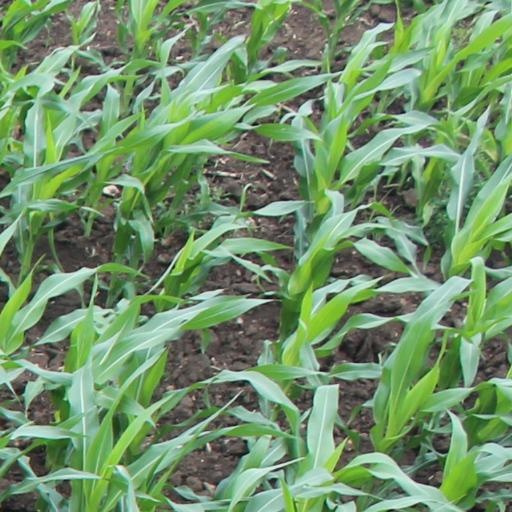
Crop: maize; corn